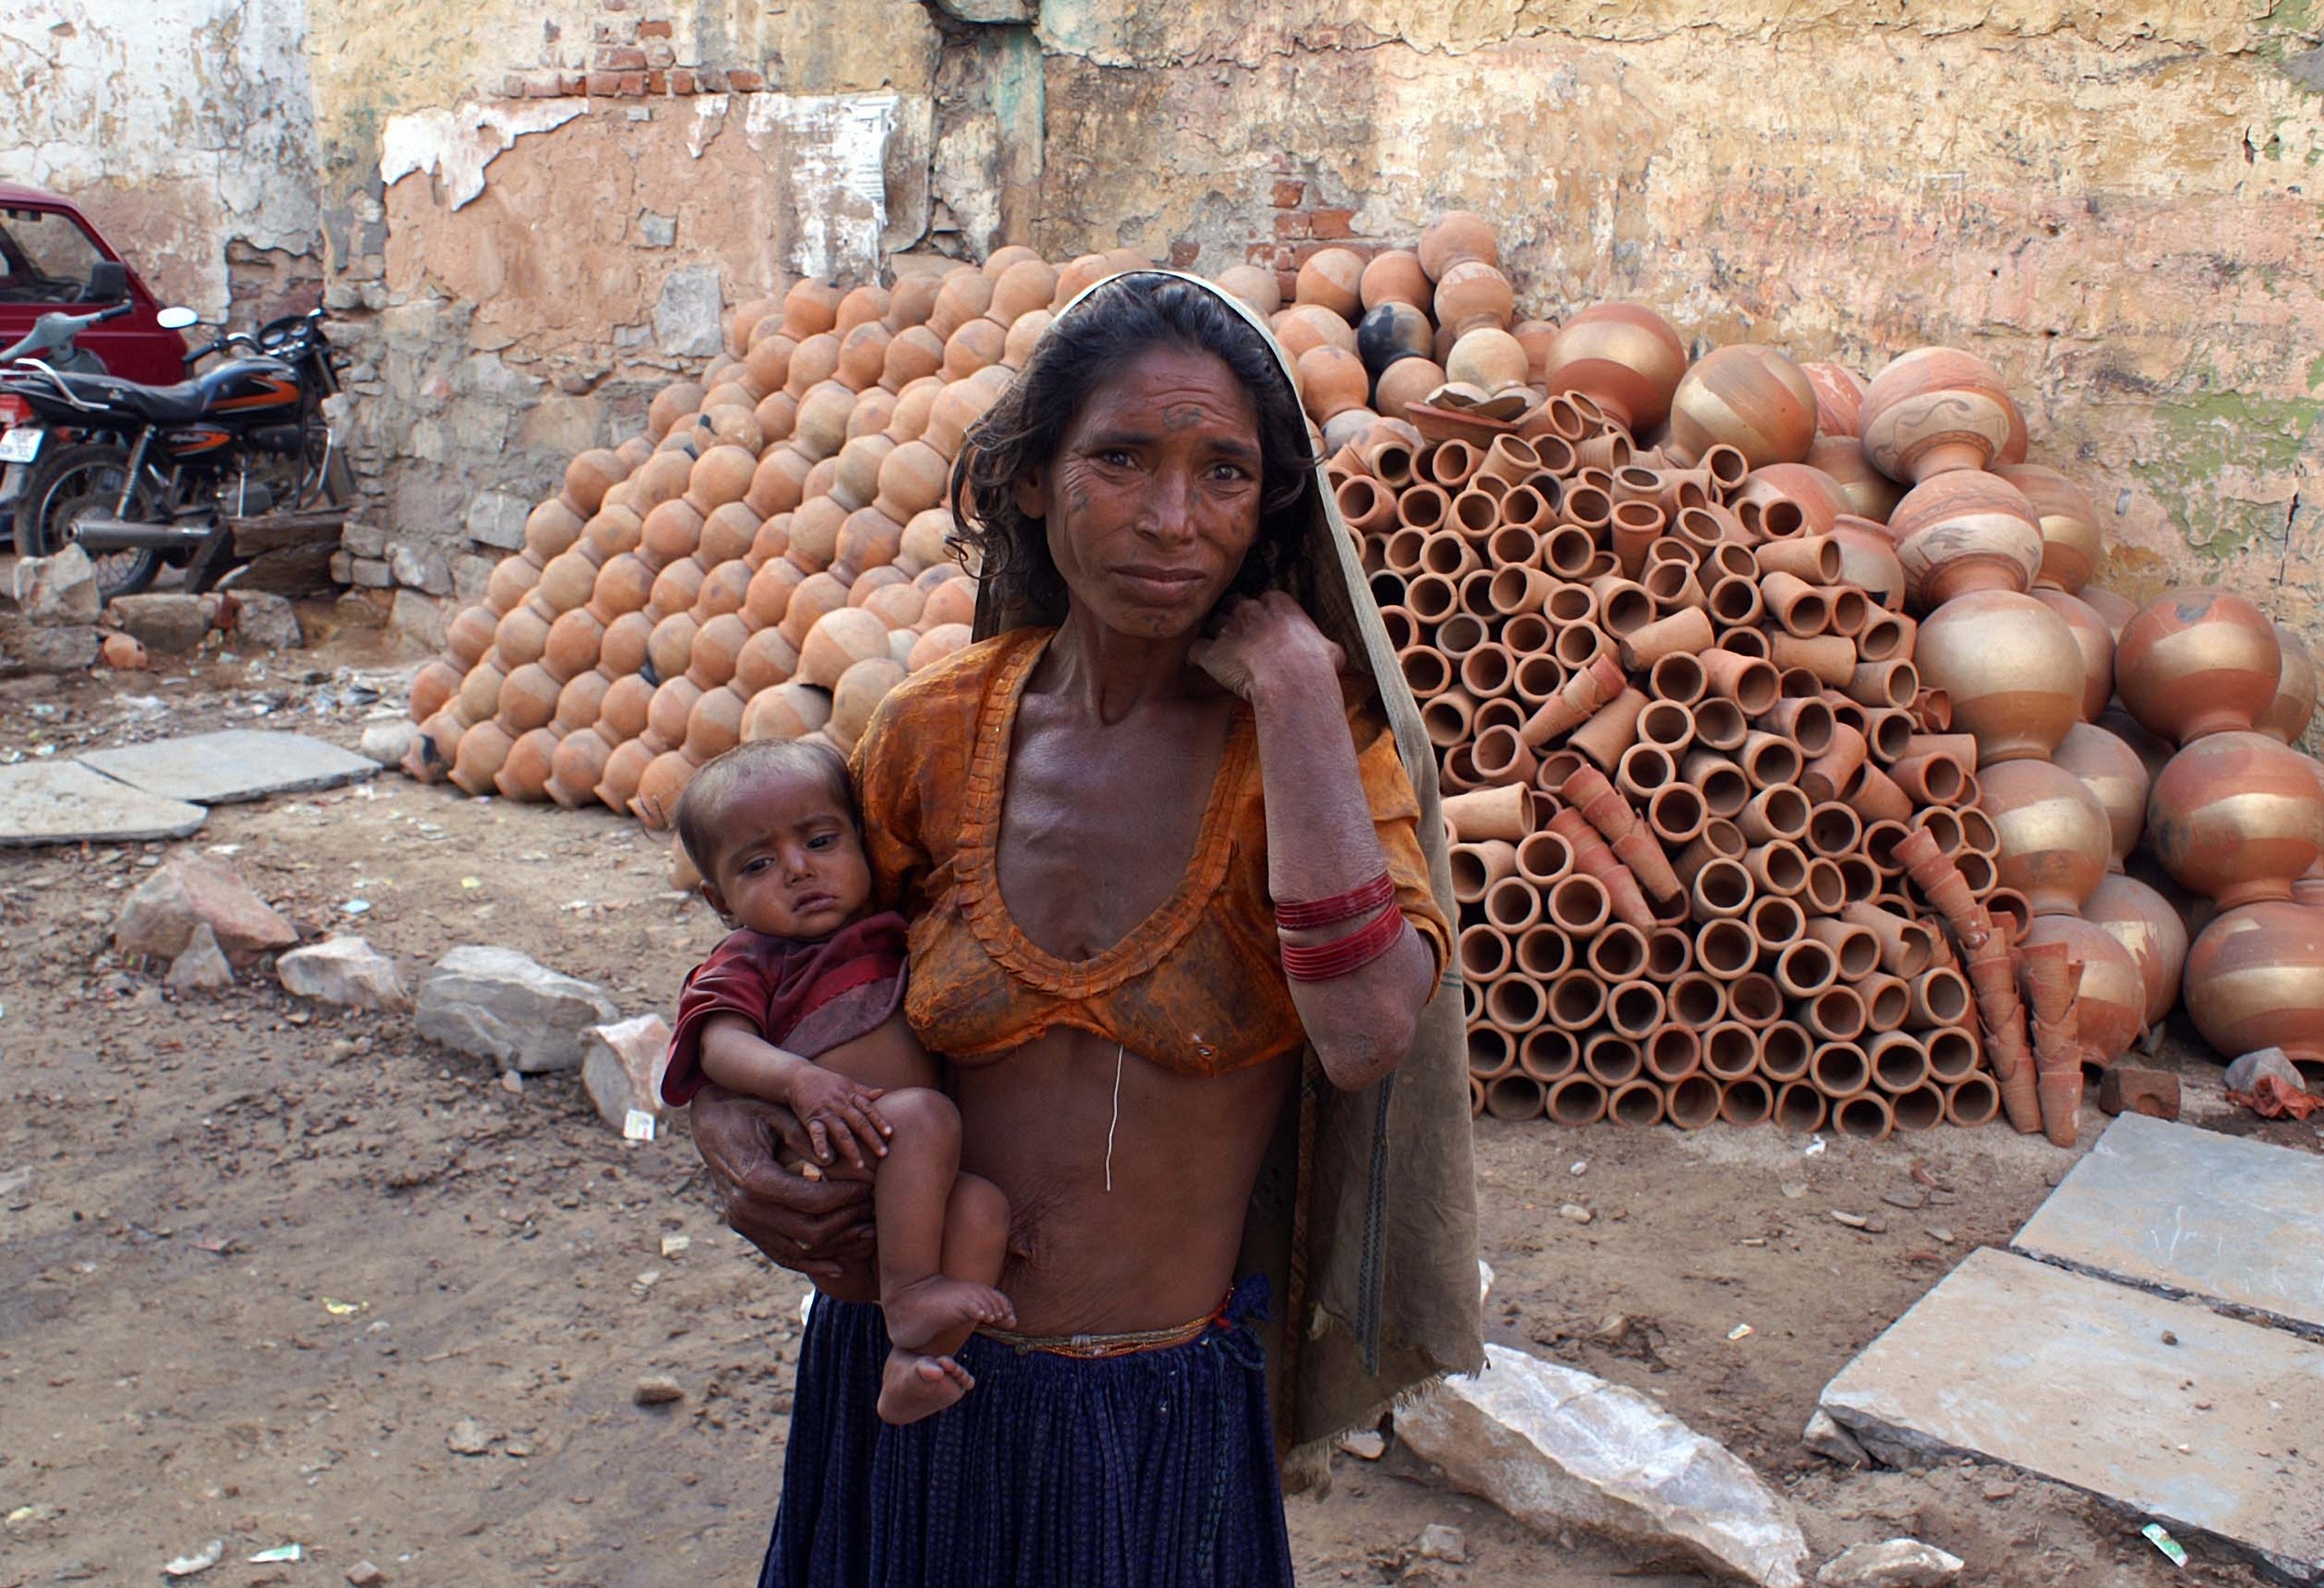
person, people, child, tribe, mother, temple, poverty, image, india, tradition